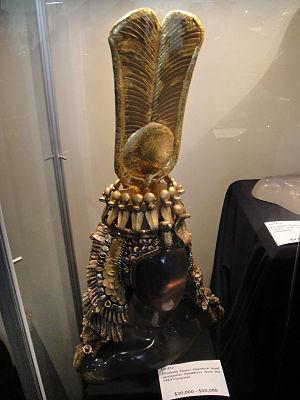
Cléopâtre est un film américain réalisé par Joseph L. Mankiewicz et sorti en 1963. Il retrace la vie tumultueuse de la célèbre reine d'Égypte incarnée par Elizabeth Taylor. Outre sa durée — plus de 4 heures — et sa mise en scène spectaculaire, il est connu pour être un des films les plus chers de tous les temps.